Typhoon Doksuri

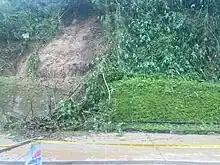
An eroded area with a fallen tree branch in the Cordillera Administrative Region after Doksuri.

Two organizations from the private sector began facilitating the sale of produce which were harvested in advance to evade damage from the typhoon's strong winds. A collection of lawmakers from the Tingog Party List provided ₱117 million (US$2.14 million) to stricken victims: ₱22 million (US$403,000) sourced from personal funds, and the remaining ₱95 million (US$1.74 million) pulled from the Department of Social Welfare and Development's crisis program.